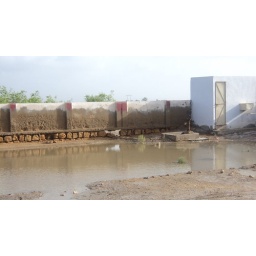
sindhi house in water